King George V-class battleship (1911)

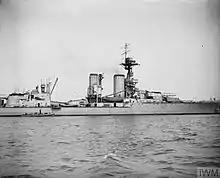
"Centurion" at anchor, June 1919. The director is visible on the roof of the spotting top as are the flying-off platforms on 'B' and 'X' turrets.

The "King George V" class was equipped with ten 45-calibre breech-loading (BL) 13.5-inch Mark V gun in five hydraulically powered, centreline, twin-gun turrets, designated 'A', 'B', 'Q', 'X' and 'Y' from front to rear. The guns had a maximum elevation of +20° which gave them a range of . Their gunsights, however, were limited to +15° until super-elevating prisms were installed by 1916 to allow full elevation. In contrast to the "Orions", the loading machinery of these turrets was modified to accommodate longer and heavier projectiles, some more than those of the "Orions", at a muzzle velocity of about at a rate of two rounds per minute. The ships carried 100 shells per gun.